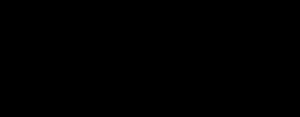
La proéminence ou hauteur de culminance est la différence d'altitude entre un sommet donné et l'ensellement ou le col le plus élevé permettant d'atteindre une cime encore plus haute. En d'autres termes, c'est aussi le dénivelé minimum de la descente à parcourir pour remonter sur un sommet plus élevé.